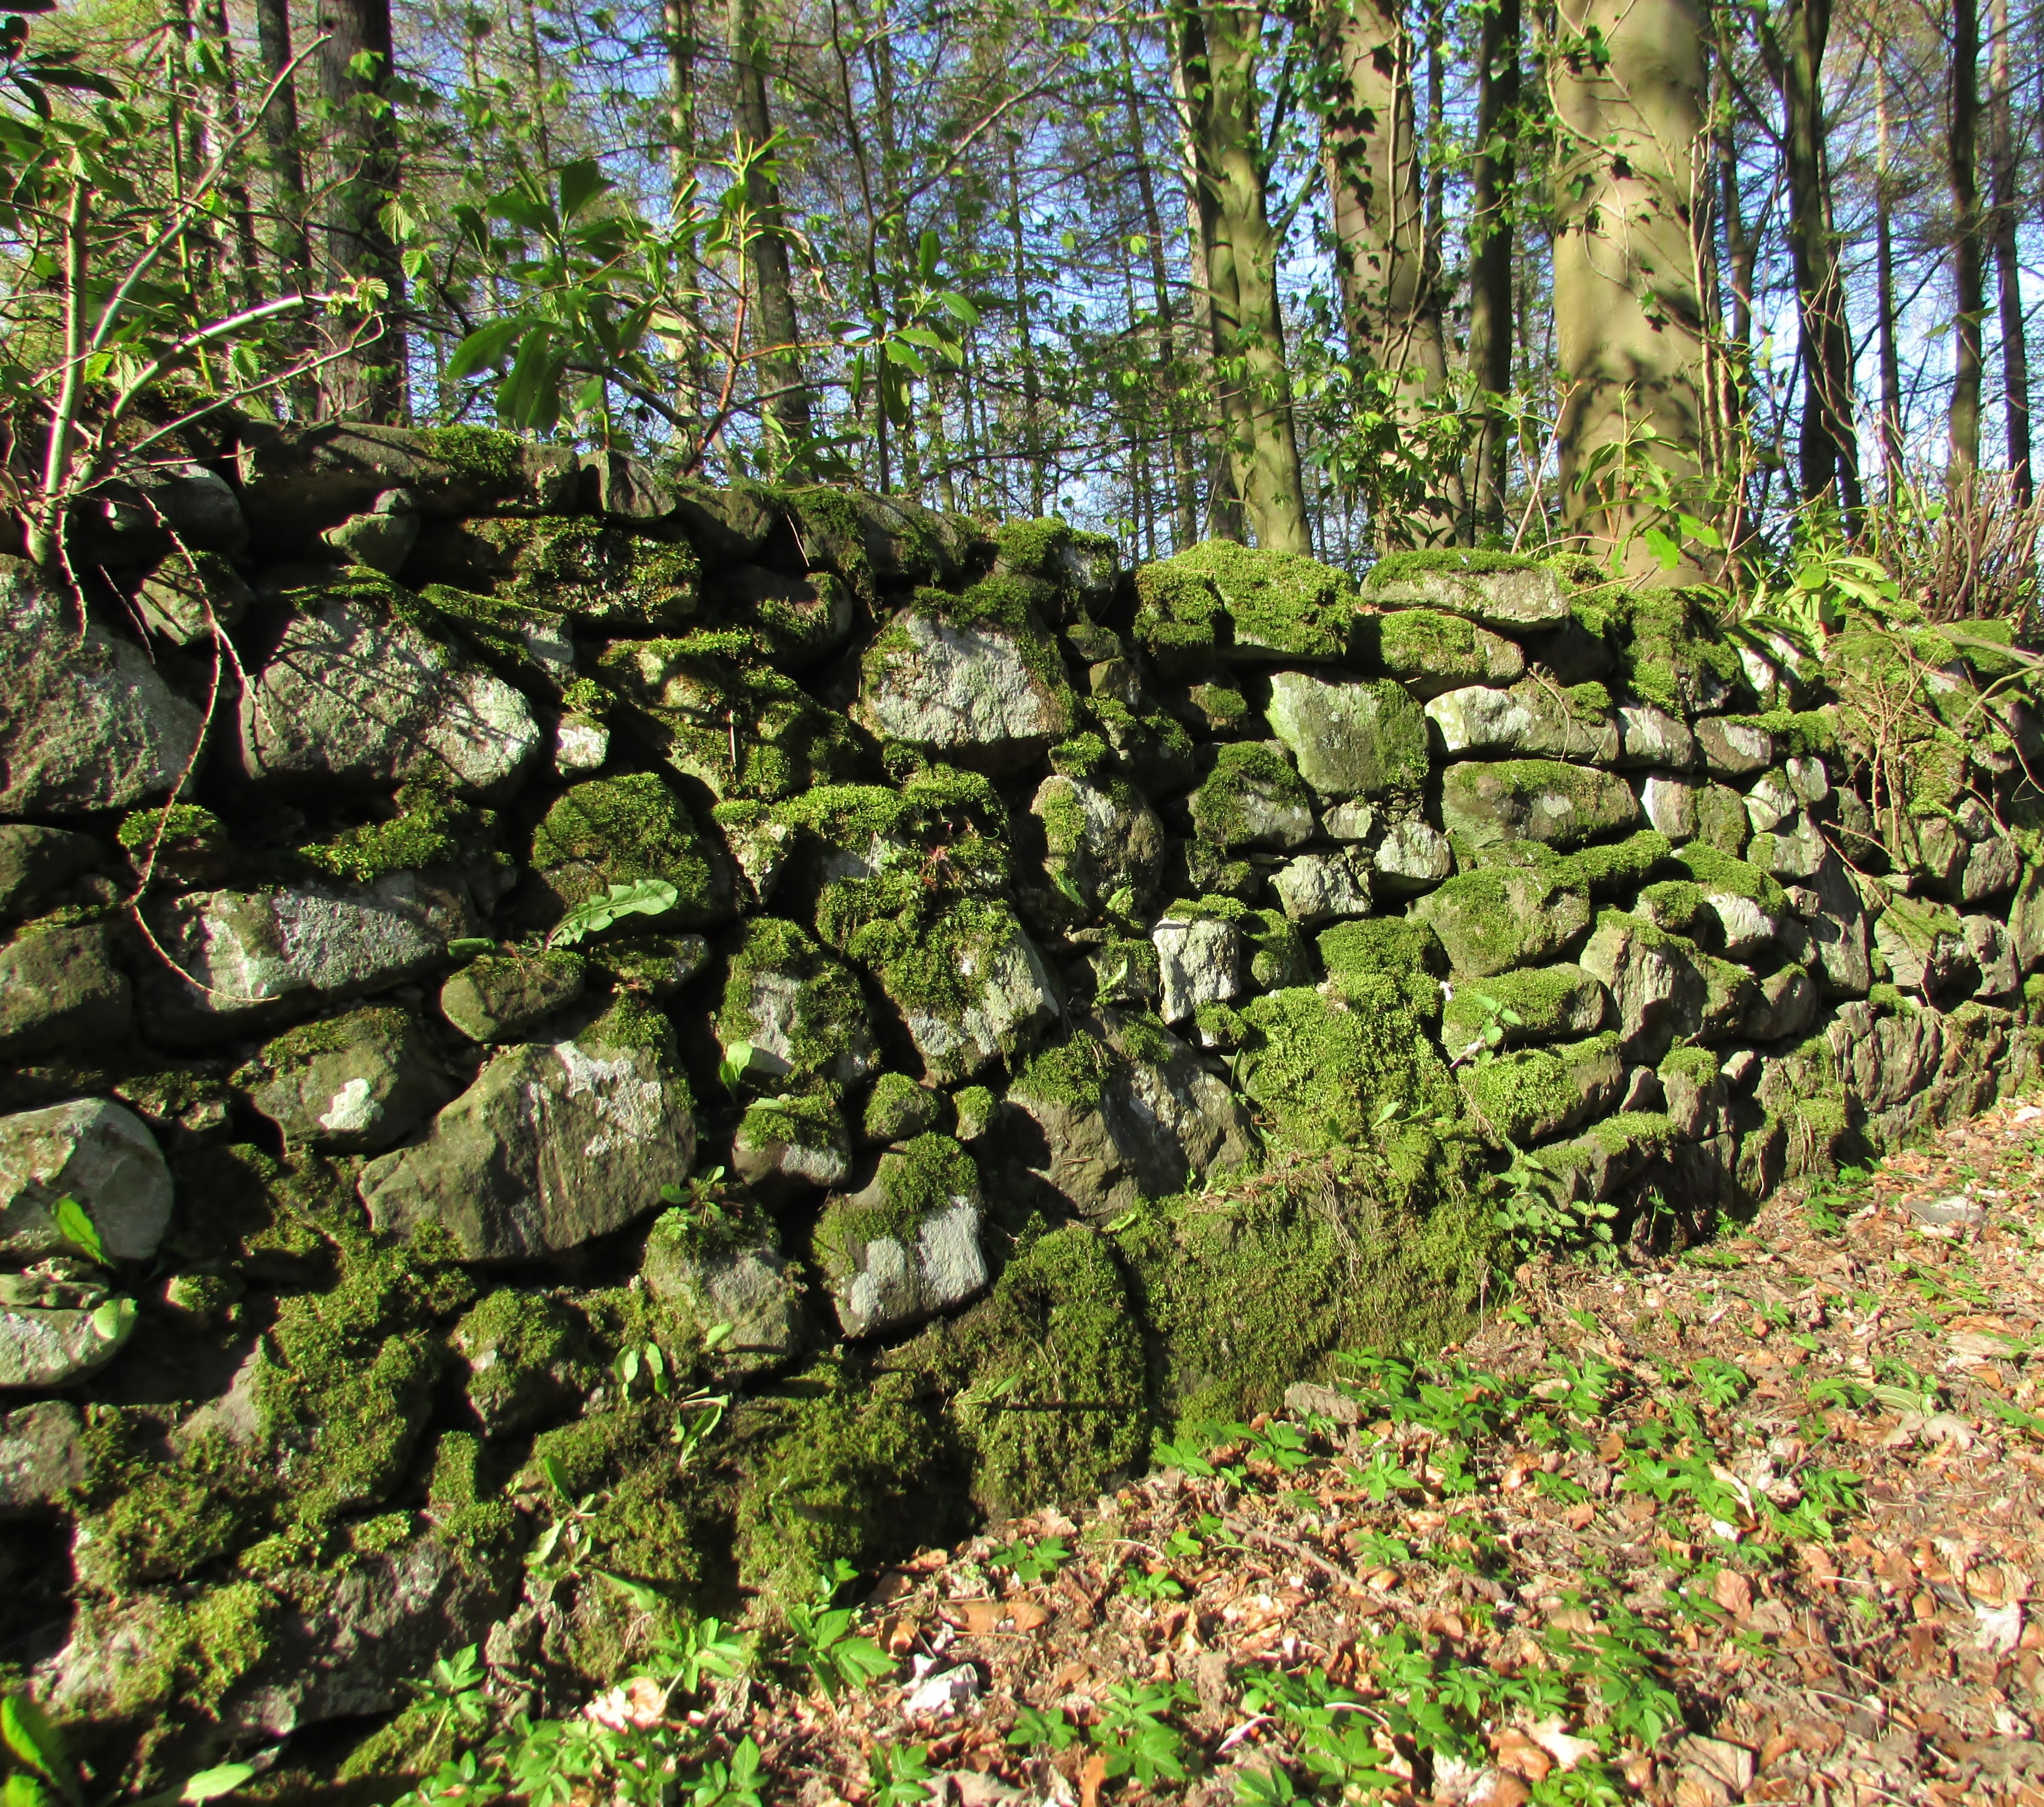
tree, nature, forest, rock, plant, wood, leaf, flower, trunk, wall, overgrown, moss, green, lush, natural, botany, flora, outdoors, vegetation, shrub, deciduous, lichens, woodland, habitat, ecosystem, old wall, biome, moss covered, natural environment, woody plant, land plant, overgrown moss